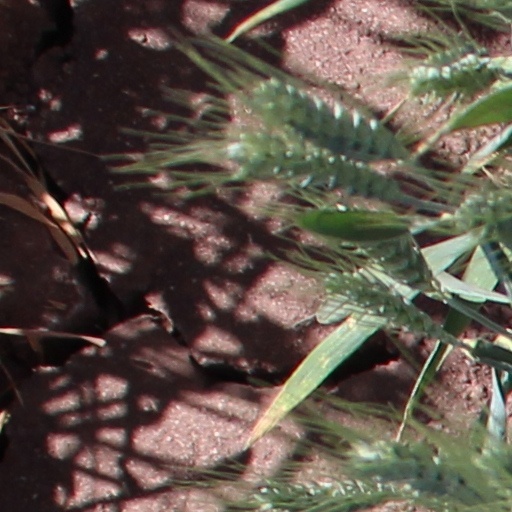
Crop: wheat